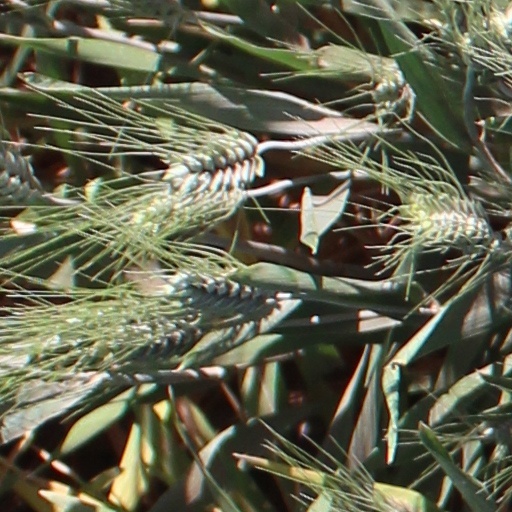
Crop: wheat